Watchmen (TV series)

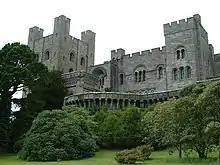
Penrhyn Castle in Wales was used for the scenes with Veidt.

Principal photography for the pilot commenced May 30, 2018, and lasted through June 19, 2019, in Cedartown, Georgia. Filming began on the 97th anniversary of the start of the riots during the second day of the production schedule on May 31. Throughout the month, filming occurred in additional Georgia cities and towns, including Macon, Fayetteville, Newnan, Palmetto, Brooks, Griffin, Georgia and Tucker. In October 2018, filming for the remainder of the first season began in Georgia. Filming locations that month included Palmetto, Brookhaven, Peachtree City, Decatur, and the MARTA station in Chamblee. In November 2018, shooting moved to locales such as Palmetto, Chamblee, McDonough, and the West Lake MARTA station. In December 2018, the production was working out of Union City, Newnan, and the Georgia World Congress Center. Interior shooting was filmed at Atlanta Metro Studios in Union City.